Separation of Light from Darkness

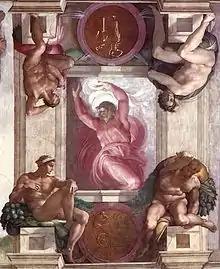

In the "Separation of Light from Darkness", the image of God is framed by four "ignudi" and by two shields or medallions. The "ignudi" are young, nude males that Michelangelo painted as supporting figures at each corner of the five smaller narrative scenes along the center of the ceiling. There are a total of 20 "ignudi". These figures are all different and appear less constrained within their space than the Ancestors of Christ or the Bronze Nudes. In the earliest frescoes painted by Michelangelo toward the entrance of the Sistine chapel, the "ignudi" are paired, and their poses are similar but with minor variations. The variations in the poses increase with each set until the poses of the final set of four "ignudi" in the "Separation of Light from Darkness" bear no relation to each other.